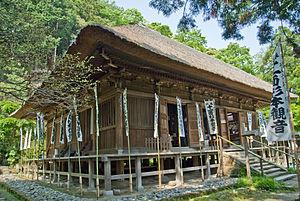
Le Bandō Sanjūsankasho désigne une succession des trente-trois temples bouddhistes dans l'est du Japon dédiés à la déesse Kannon. Bandō est l'ancien nom de ce qui est à présent la région de Kantō, nom utilisé en la circonstance parce que les temples sont tous situés dans les préfectures de Kanagawa, Saitama, Tokyo, Gunma, Ibaraki, Tochigi et Chiba. Comme c'est le cas avec tous ces circuits, chaque site a un rang et les pèlerins croient que la visite de tous les temples dans un ordre déterminé est un acte de grand mérite religieux.
Le Taizōzan Kannon'in Sugimoto-dera est un temple bouddhiste situé à Kamakura, préfecture de Kanagawa au Japon, un des plus anciens temples de Kamakura et avec le Hōkai-ji, le seul de la confession Tendai. Le temple est le premier sur le circuit du pèlerinage Bandō Sanjūsankasho. Deux des trois statues de la déesse Kannon qui y sont vénérées sont désignées bien culturel important. Le Sugimoto-dera est surnommé Geba Kannon, parce que les cavaliers ne manquaient jamais de descendre de leurs chevaux quand ils passaient devant. Le temple est un temple branche du Hōkai-ji.